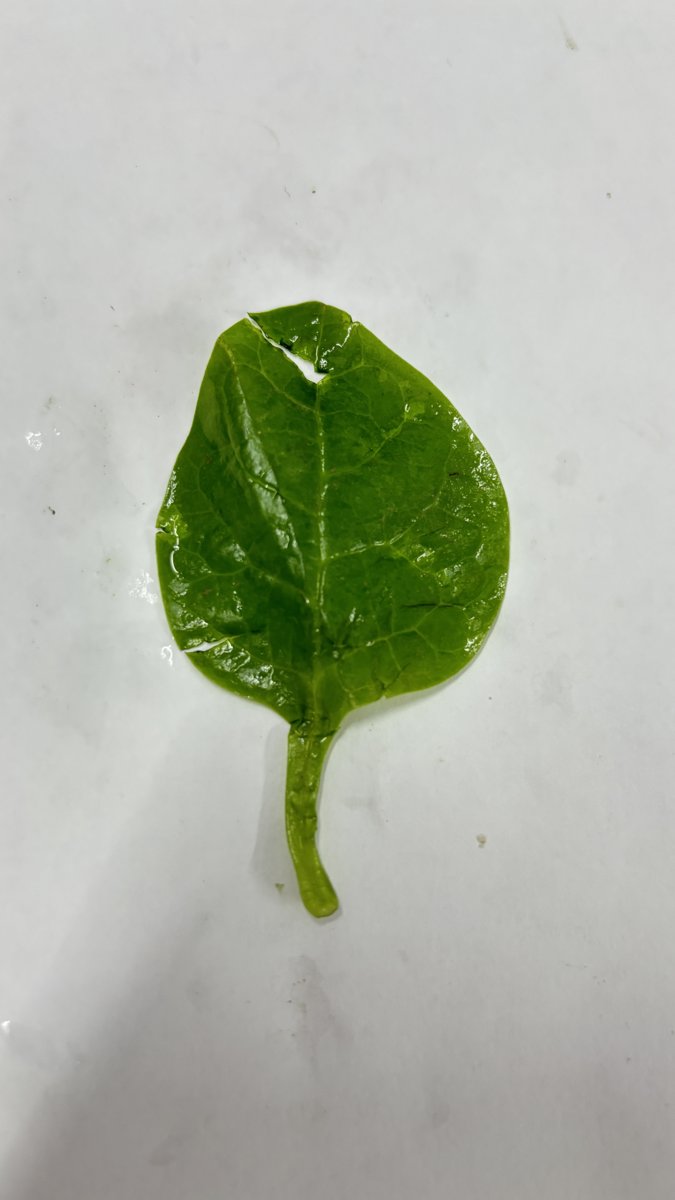
Label: Healthy-Leaf